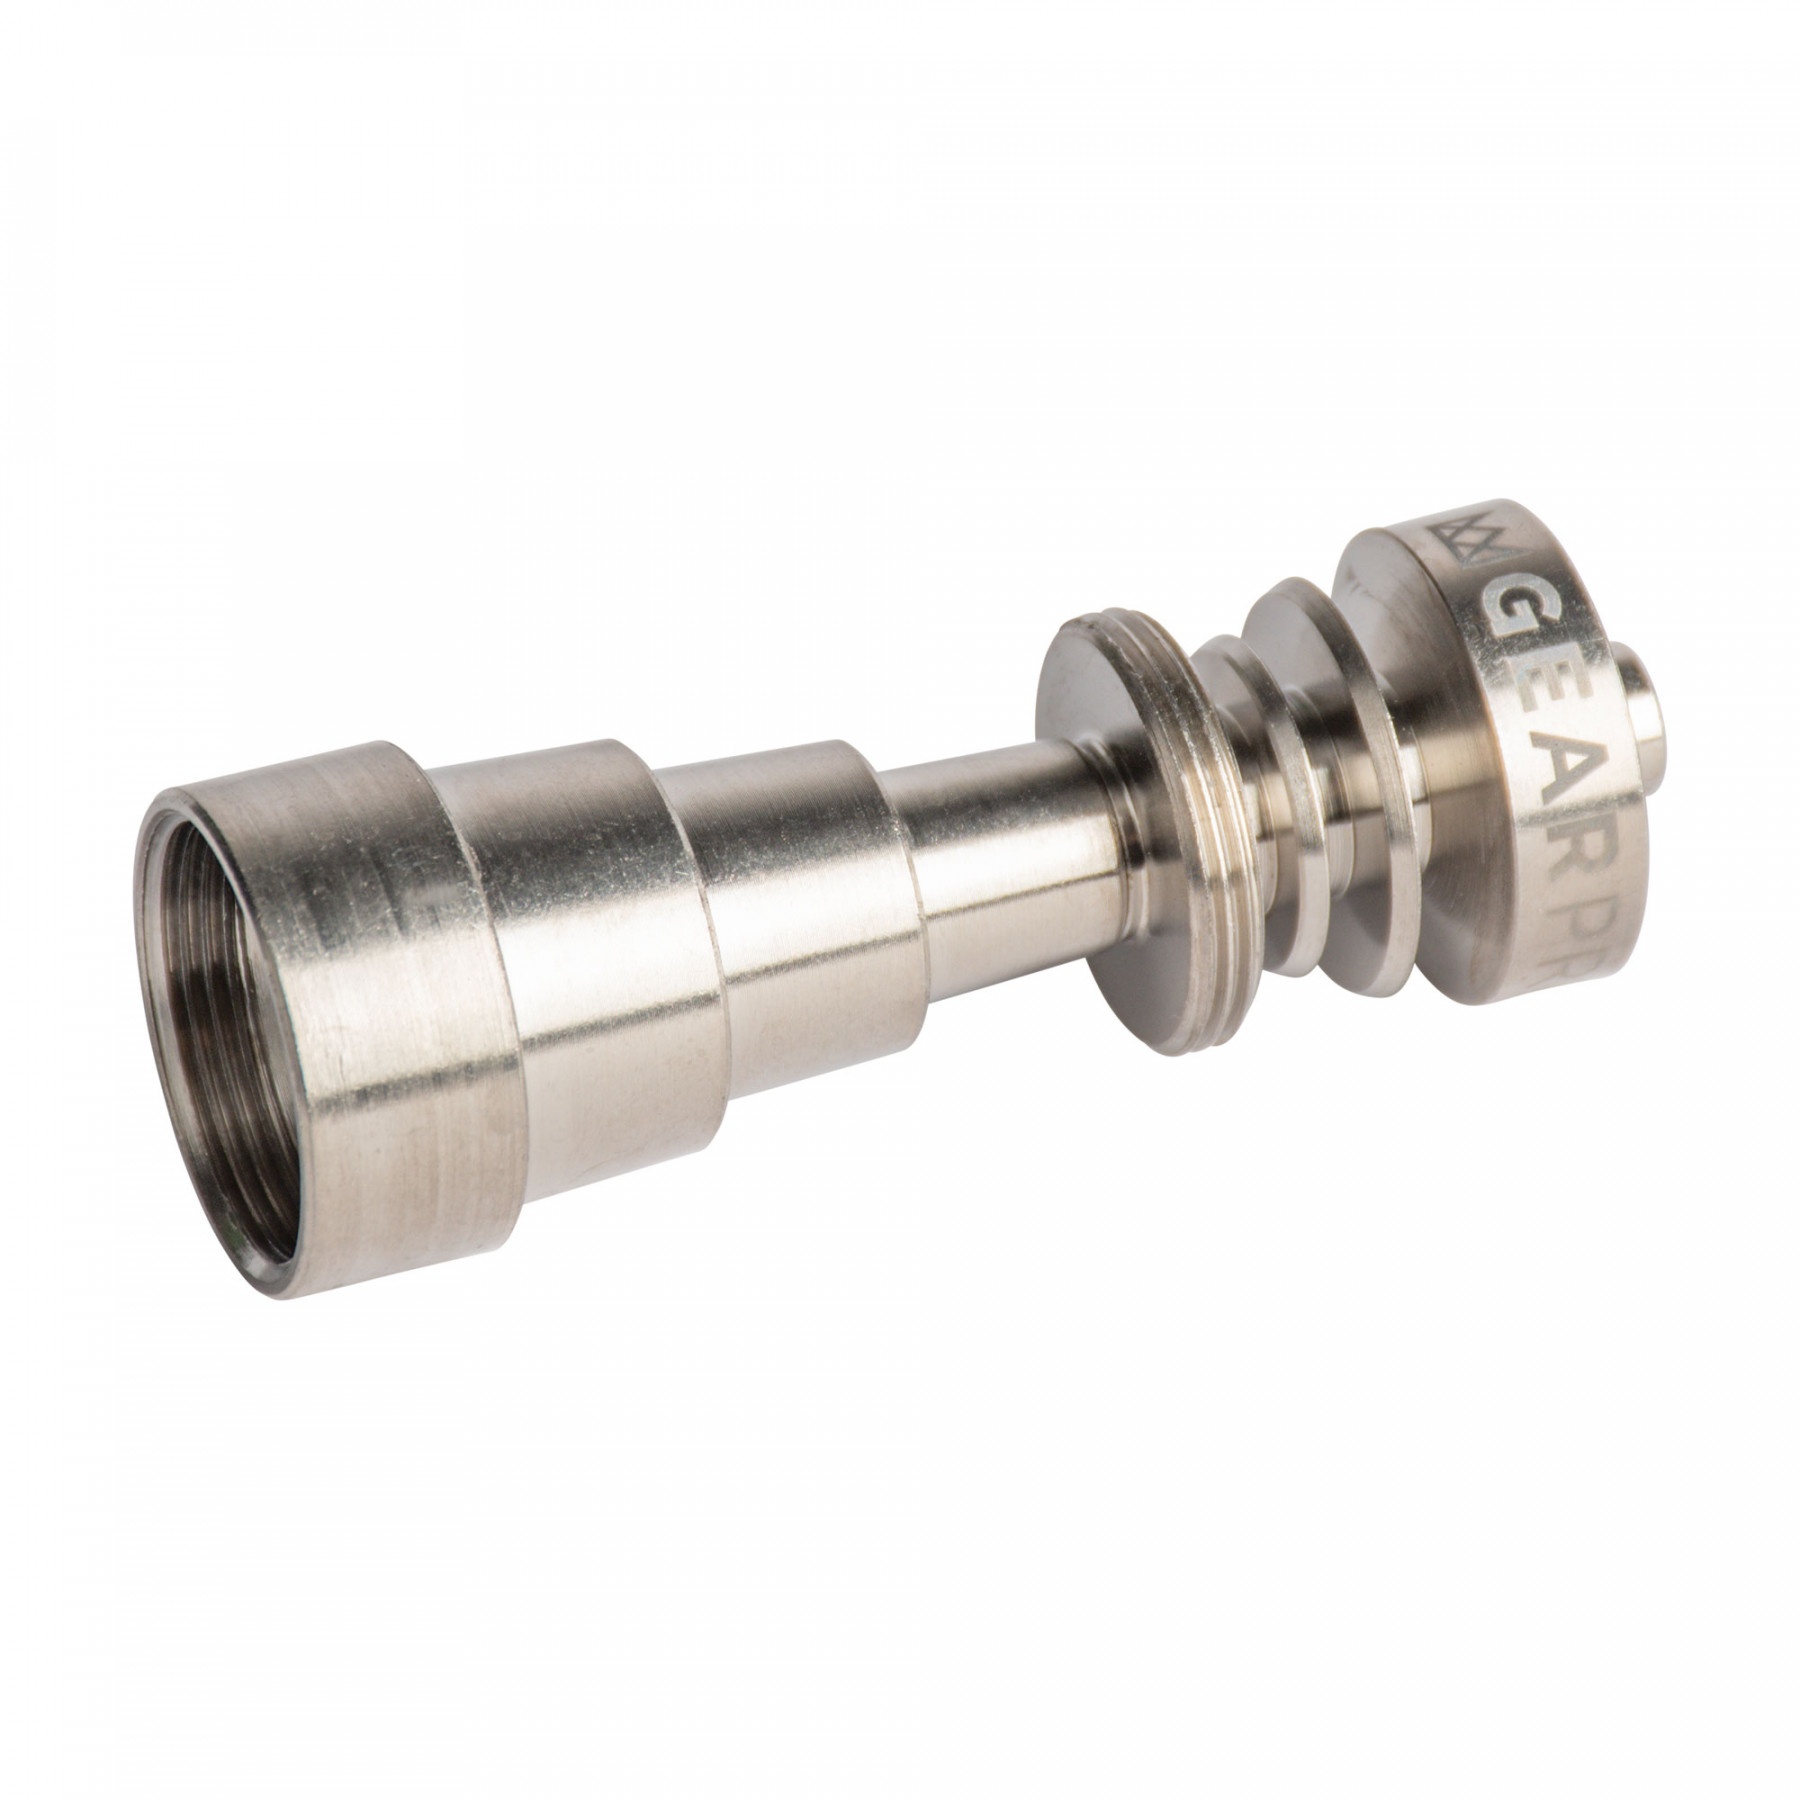
GEAR Premium® All-In-One 10mm, 14mm & 19mm Titanium Nail
Enjoy the ultimate titanium nail accessory with the All-In-One 10mm, 14mm & 19mm Titanium Nail from GEAR Premium®. Each nail fits 10mm, 14mm, and 19mm sizing so you never need to worry about buying different sized nails again. Product Features: - Made Of titanium - Fits 10mm, 14mm, and 19mm
Brand: GEAR PREMIUM®
Category: Home & Garden > Kitchen & Dining > Kitchen Tools & Utensils > Food Crackers > Nutcrackers > Electric Nutcrackers